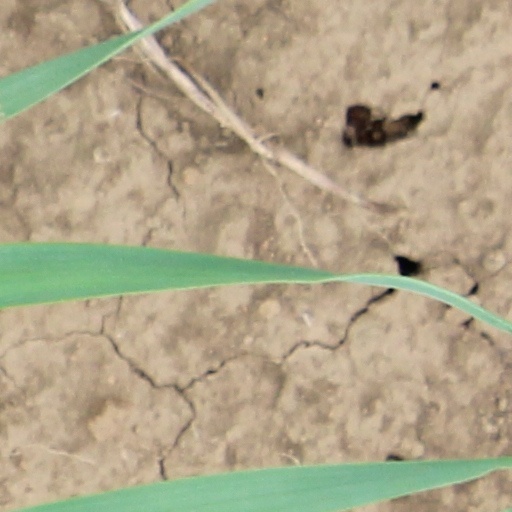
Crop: wheat